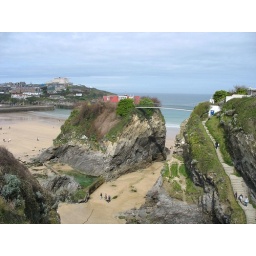
Overlooking the ocean in Newquay. Check out that house with it's own private bridge and island!